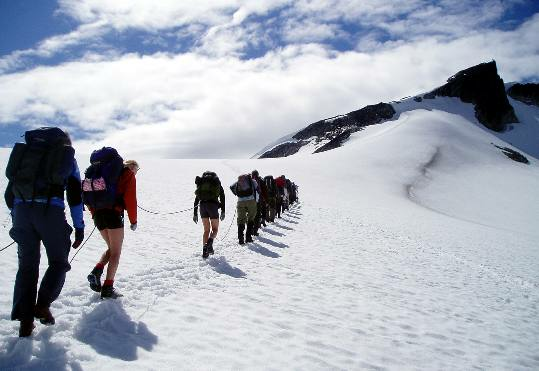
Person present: Yes